Hùng king

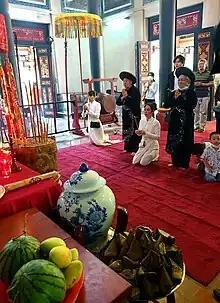
People worship Hùng Kings at Temple of Hùng King on Giỗ Tổ Hùng Vương

It is likely that the name Hùng Vương is a combination of the two Sino-Vietnamese words "Hùng" 雄 "masculine, virile, fierce, powerful, grand" and "Vương" 王, which means "king". The name Hùng Vương might have originally been a title bestowed on a chieftain. The Hùng Vương was allegedly the head chieftain of Văn Lang which at the time was composed of feudal communities of rice farmers.